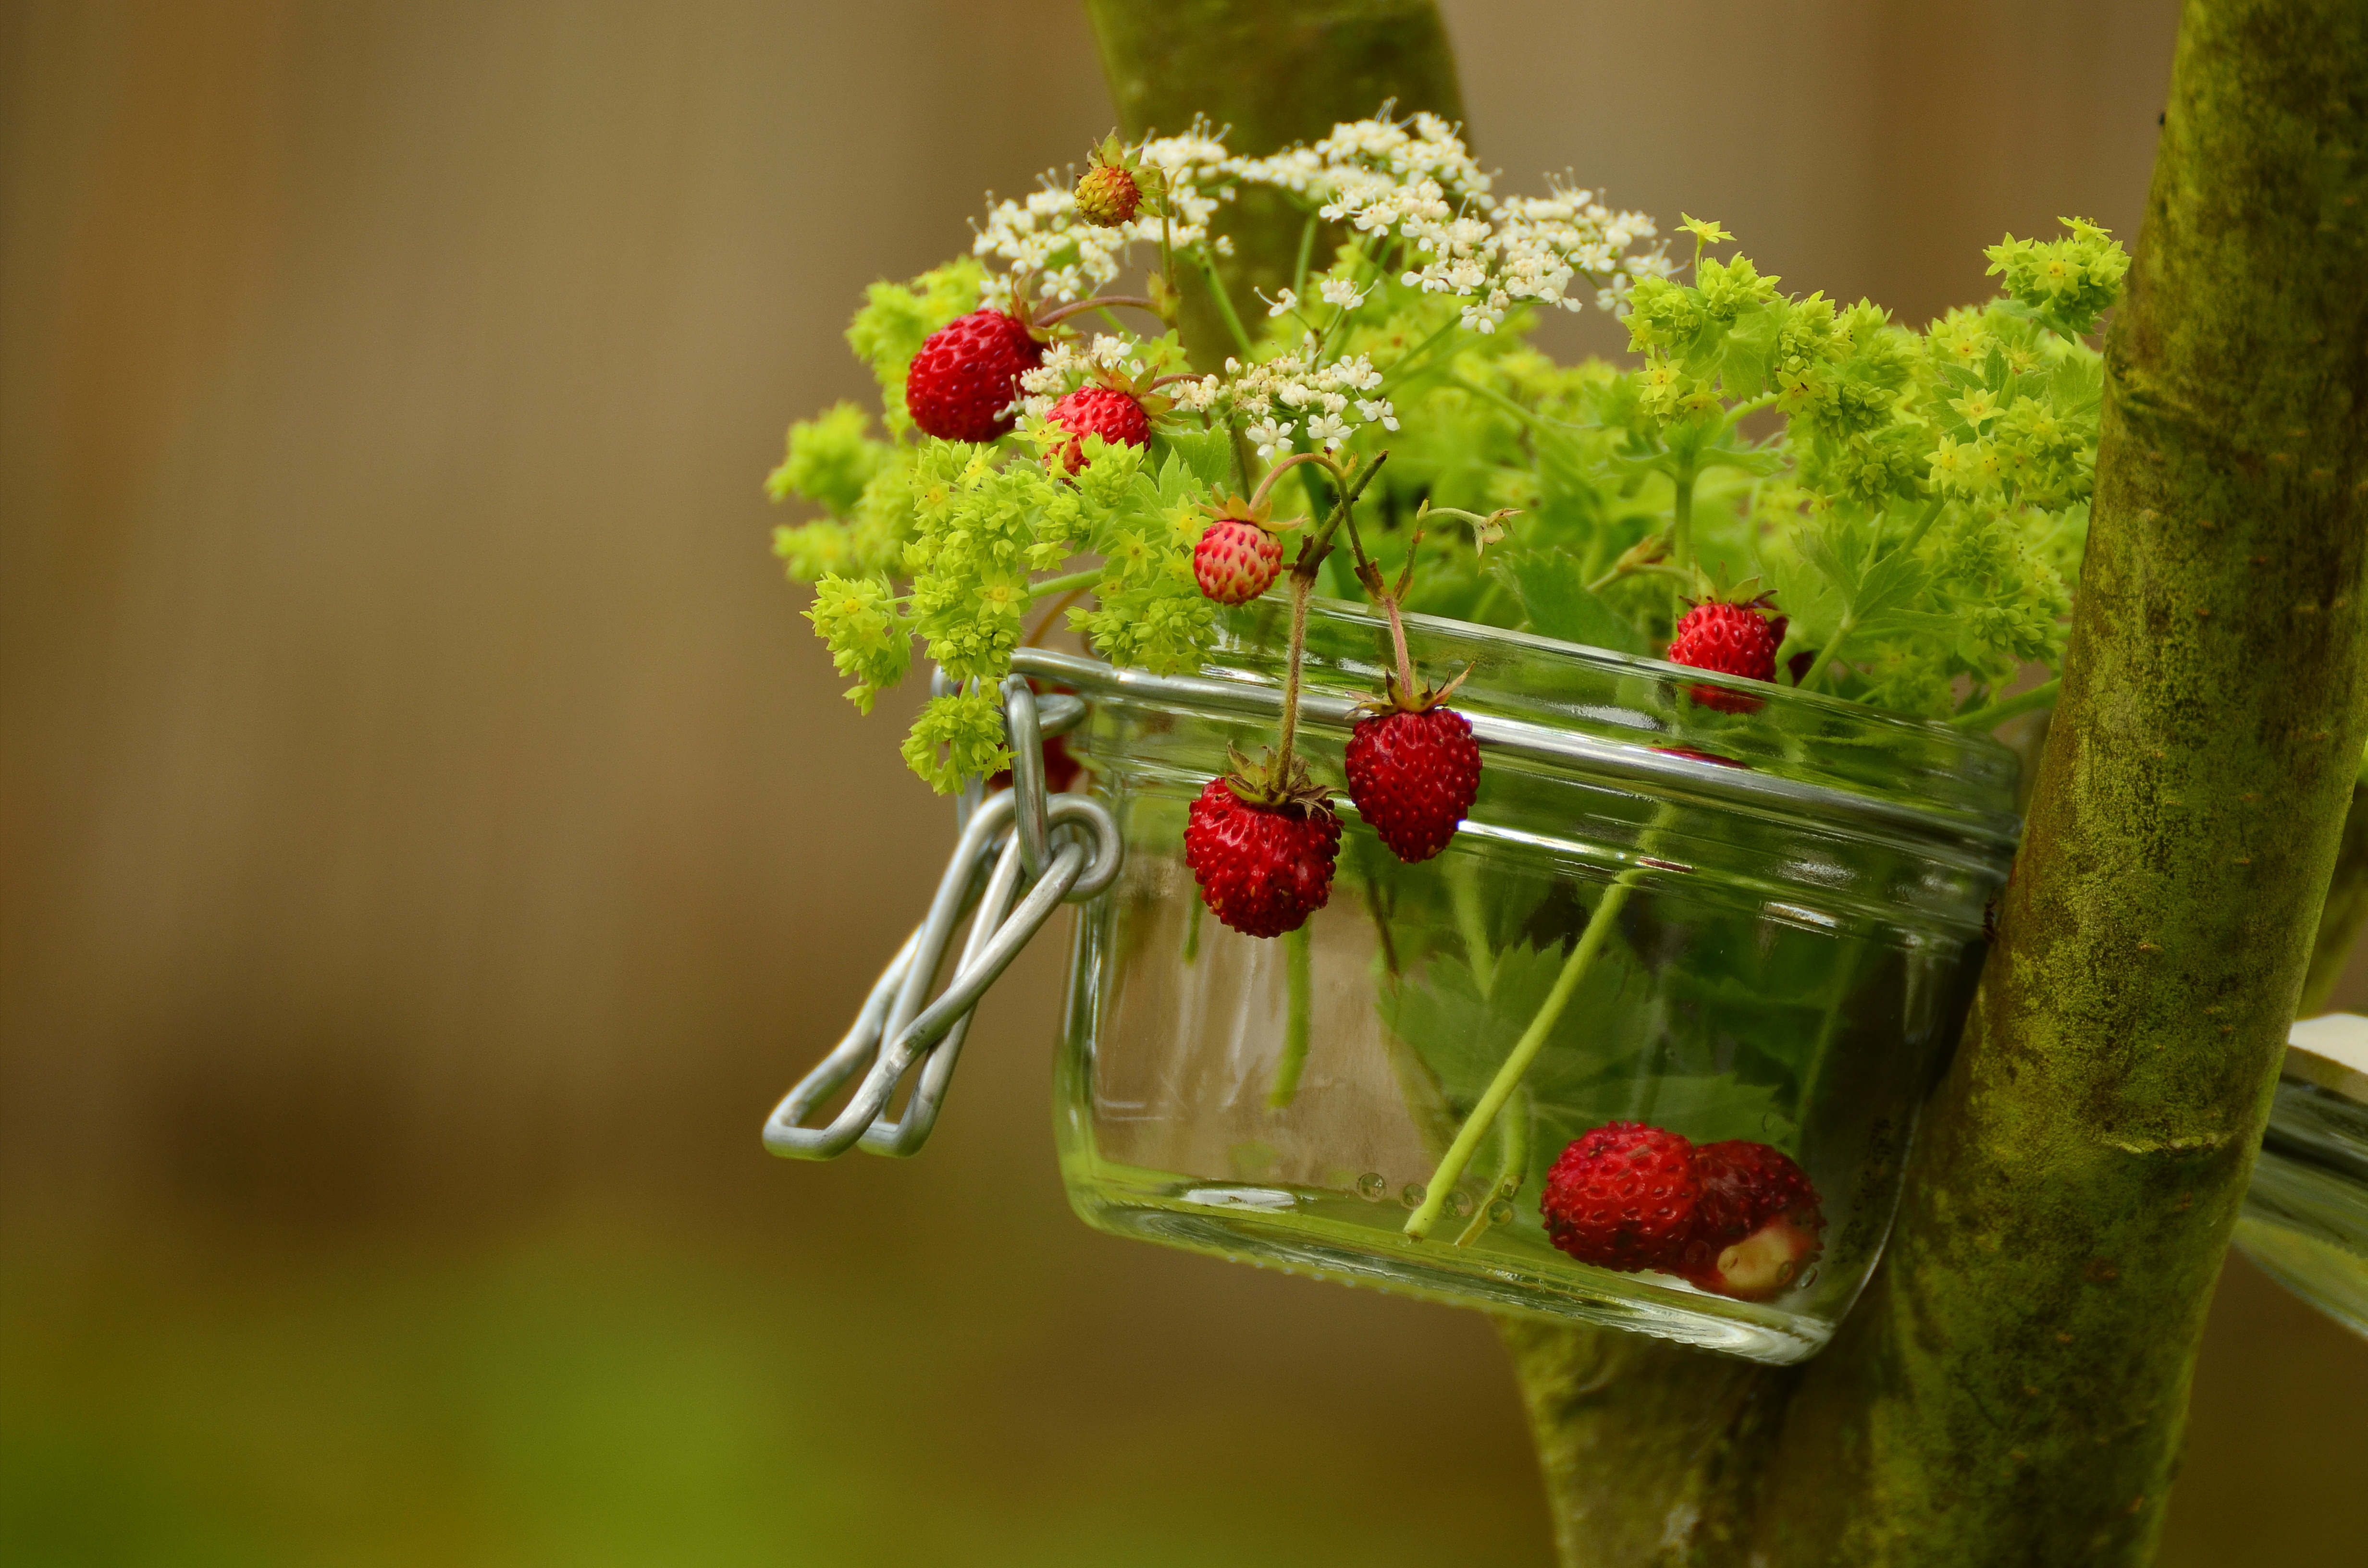
branch, plant, leaf, flower, glass, jar, summer, ripe, bouquet, decoration, green, produce, botany, garden, flora, still life, shrub, fruits, strawberries, floristry, of course, macro photography, flowering plant, frauenmantel, floral design, wild strawberries, walder berries, land plant, flower arranging